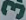
Number: 3